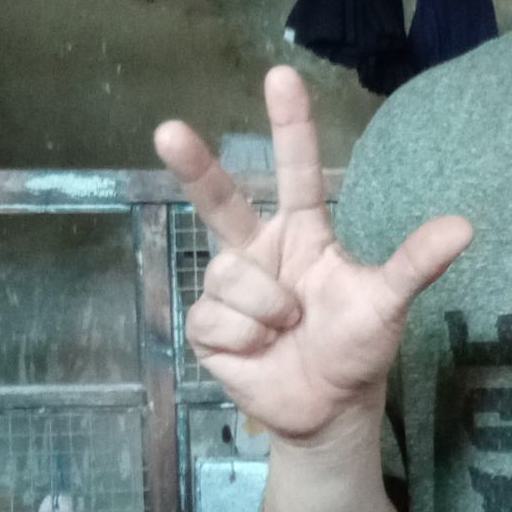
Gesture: three2